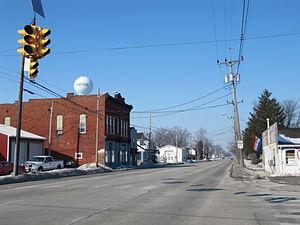
Portage est une ville du comté de Wood, dans l'Ohio. Lors du recensement de 2010, sa population s'élevait à 438 habitants. Sa superficie totale est de 3,86 km².